Electric vehicle

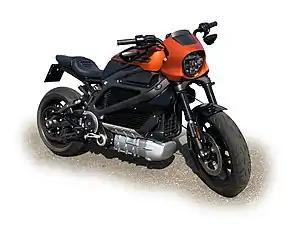
World record on an electric motorcycle by Michel von Tell on a LiveWire in 2020

Since the beginnings of aviation, electric power for aircraft has received a great deal of experimentation. Currently, flying electric aircraft include piloted and unpiloted aerial vehicles.